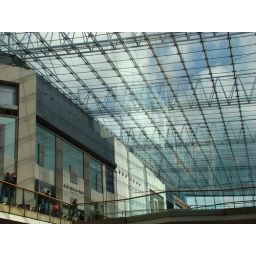
Reflections in the glass roof of the Bullring, Birmingham, UK